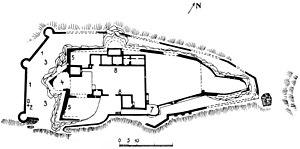
Le château de Herrenstein se situe dans la commune française de Neuwiller-lès-Saverne, dans le département du Bas-Rhin.